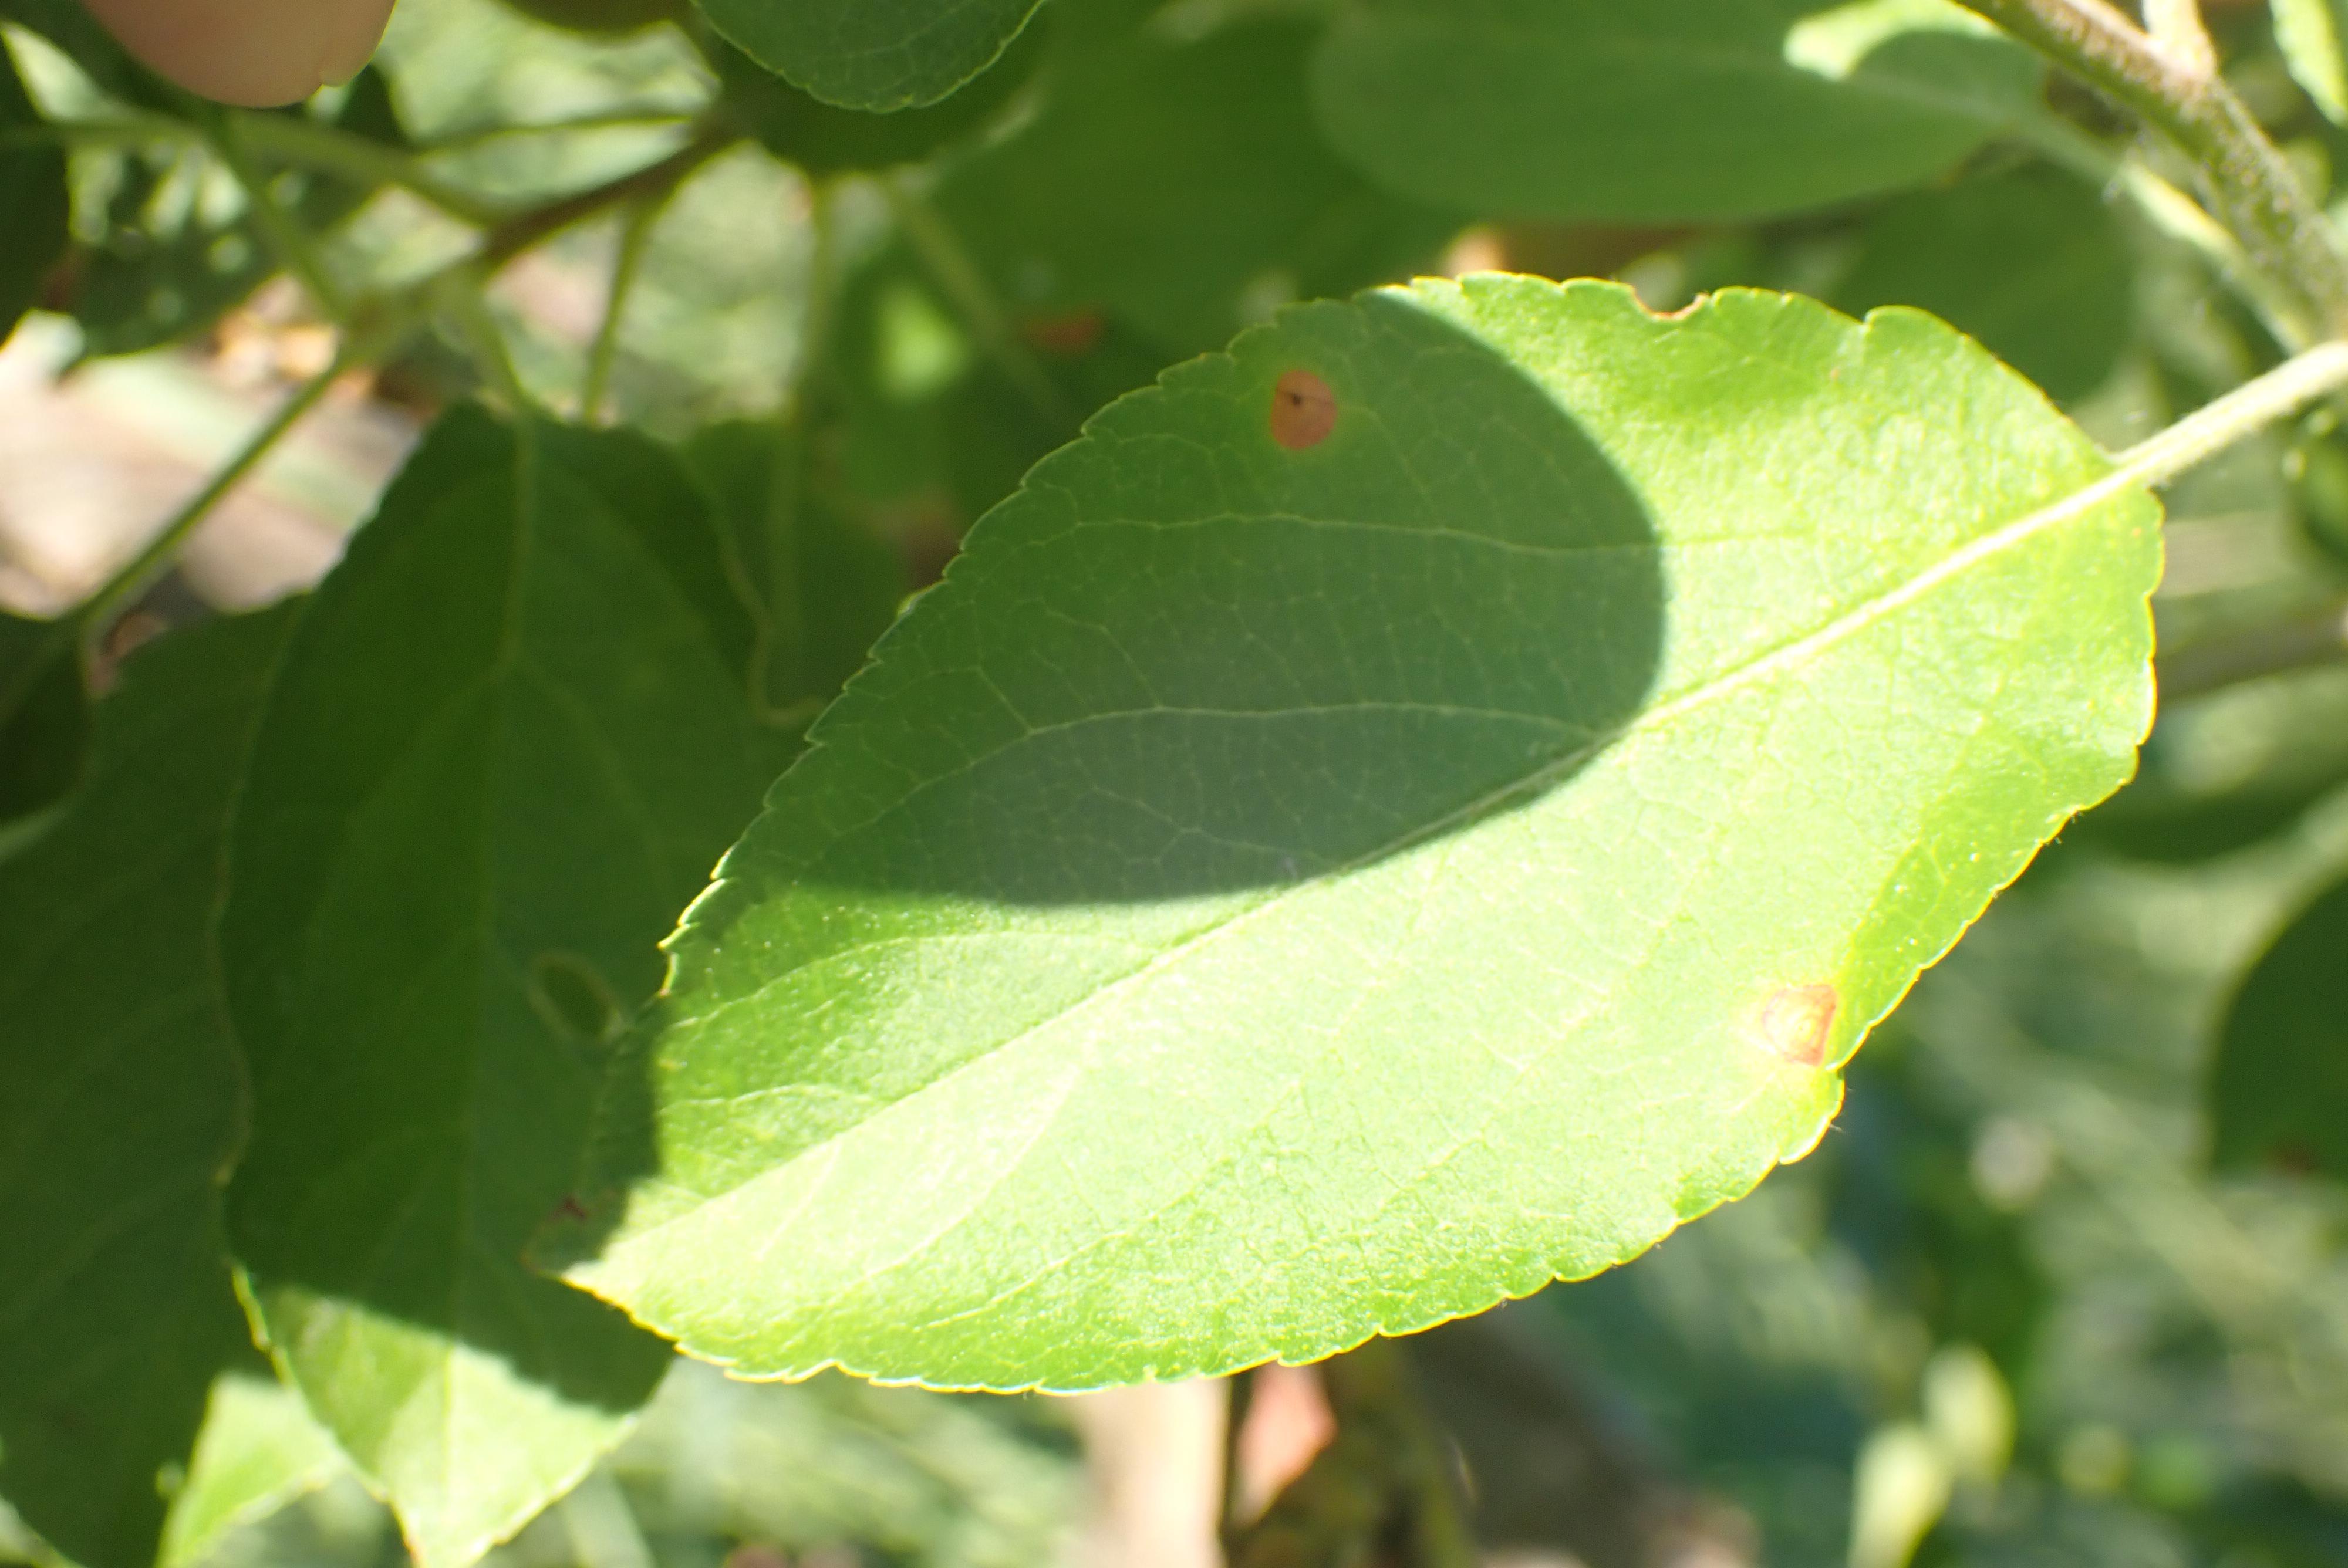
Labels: frog_eye_leaf_spot